Sevenia pechueli

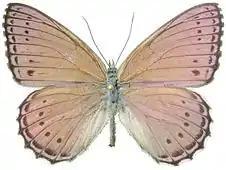
"Sevenia pechueli" from CAR

Sevenia pechueli, the spotted lilac tree nymph, is a butterfly in the family Nymphalidae. The butterfly is found in Nigeria, Cameroon, the Republic of the Congo, Angola, the Democratic Republic of the Congo, the Central African Republic, Tanzania, Malawi, Zambia, and Namibia. The habitat consists of woodland, especially in marshy areas.